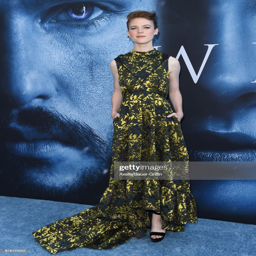
actor arrives at the premiere .